Randall and Hopkirk (Deceased)

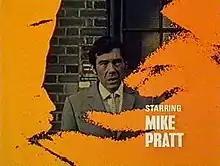
Jeff Randall

Airdates given here are for London Weekend Television. It was the only ITV region to screen all 26 episodes without breaks in transmission. Other ITV regions varied airdates and transmission order.